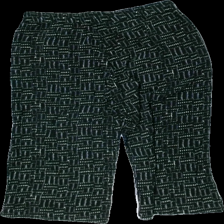
View: back
Type: Trousers
Category: Ladies
Brand: Lindex
Colors: Black, White
Material: 100% cotton
Pattern: Other
Cut: Regular, Loose
Size: 42
Season: All
Price range: 50-100
Recommended usage: Reuse